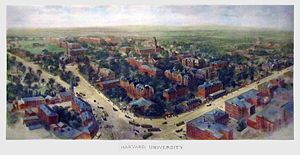
Alfred North Whitehead / Filosofi og metafysik
Richard Rummells 1906 billede af Harvard University, set fra sydøst.[56] Whitehead underviste på Harvard 1924 til 1937.
Alfred North Whitehead var en engelsk matematiker og filosof, som samarbejdede med Bertrand Russell om Principia Mathematica.